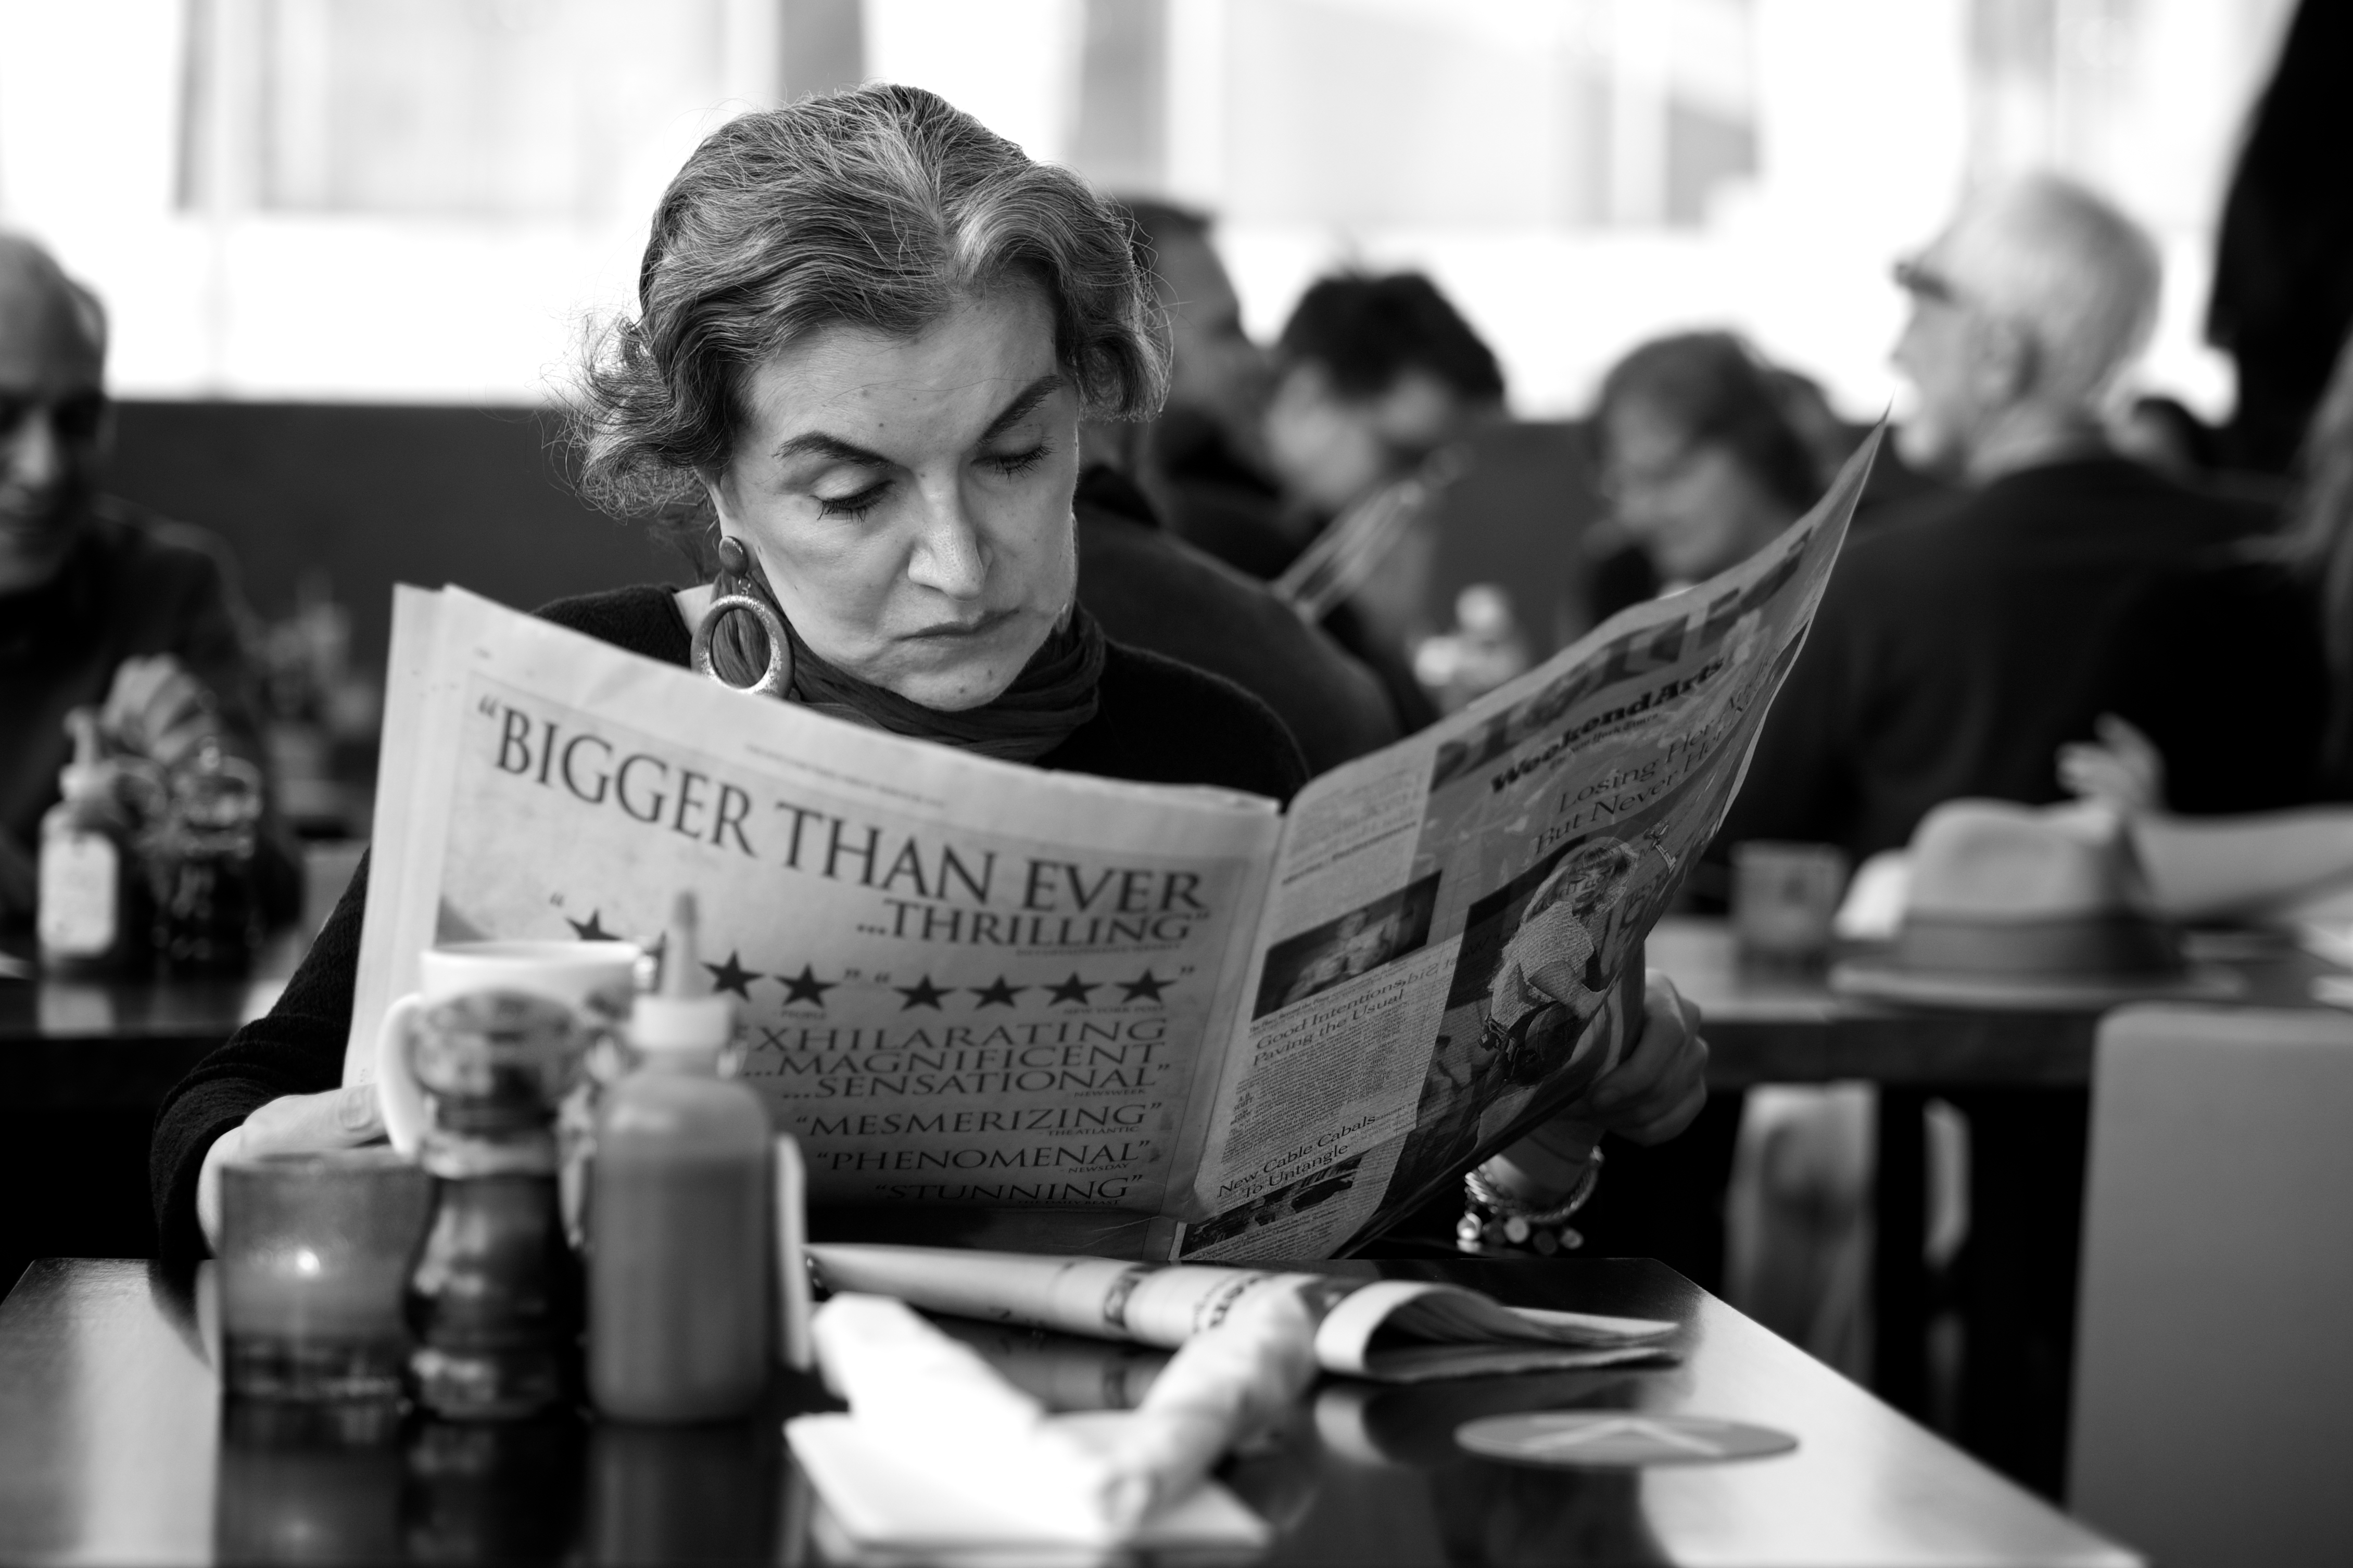
black and white, white, street, photography, ebook, training, black, monochrome, conversation, education, streetphotography, flickr, thomas, video, olympus, omd, fuji, leica, monochrom, leuthard, hcb, thomasleuthard, monochrome photography